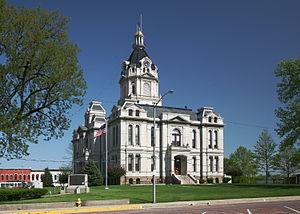
La ville de Rockville est le siège du comté de Parke, situé dans l'Indiana, aux États-Unis.